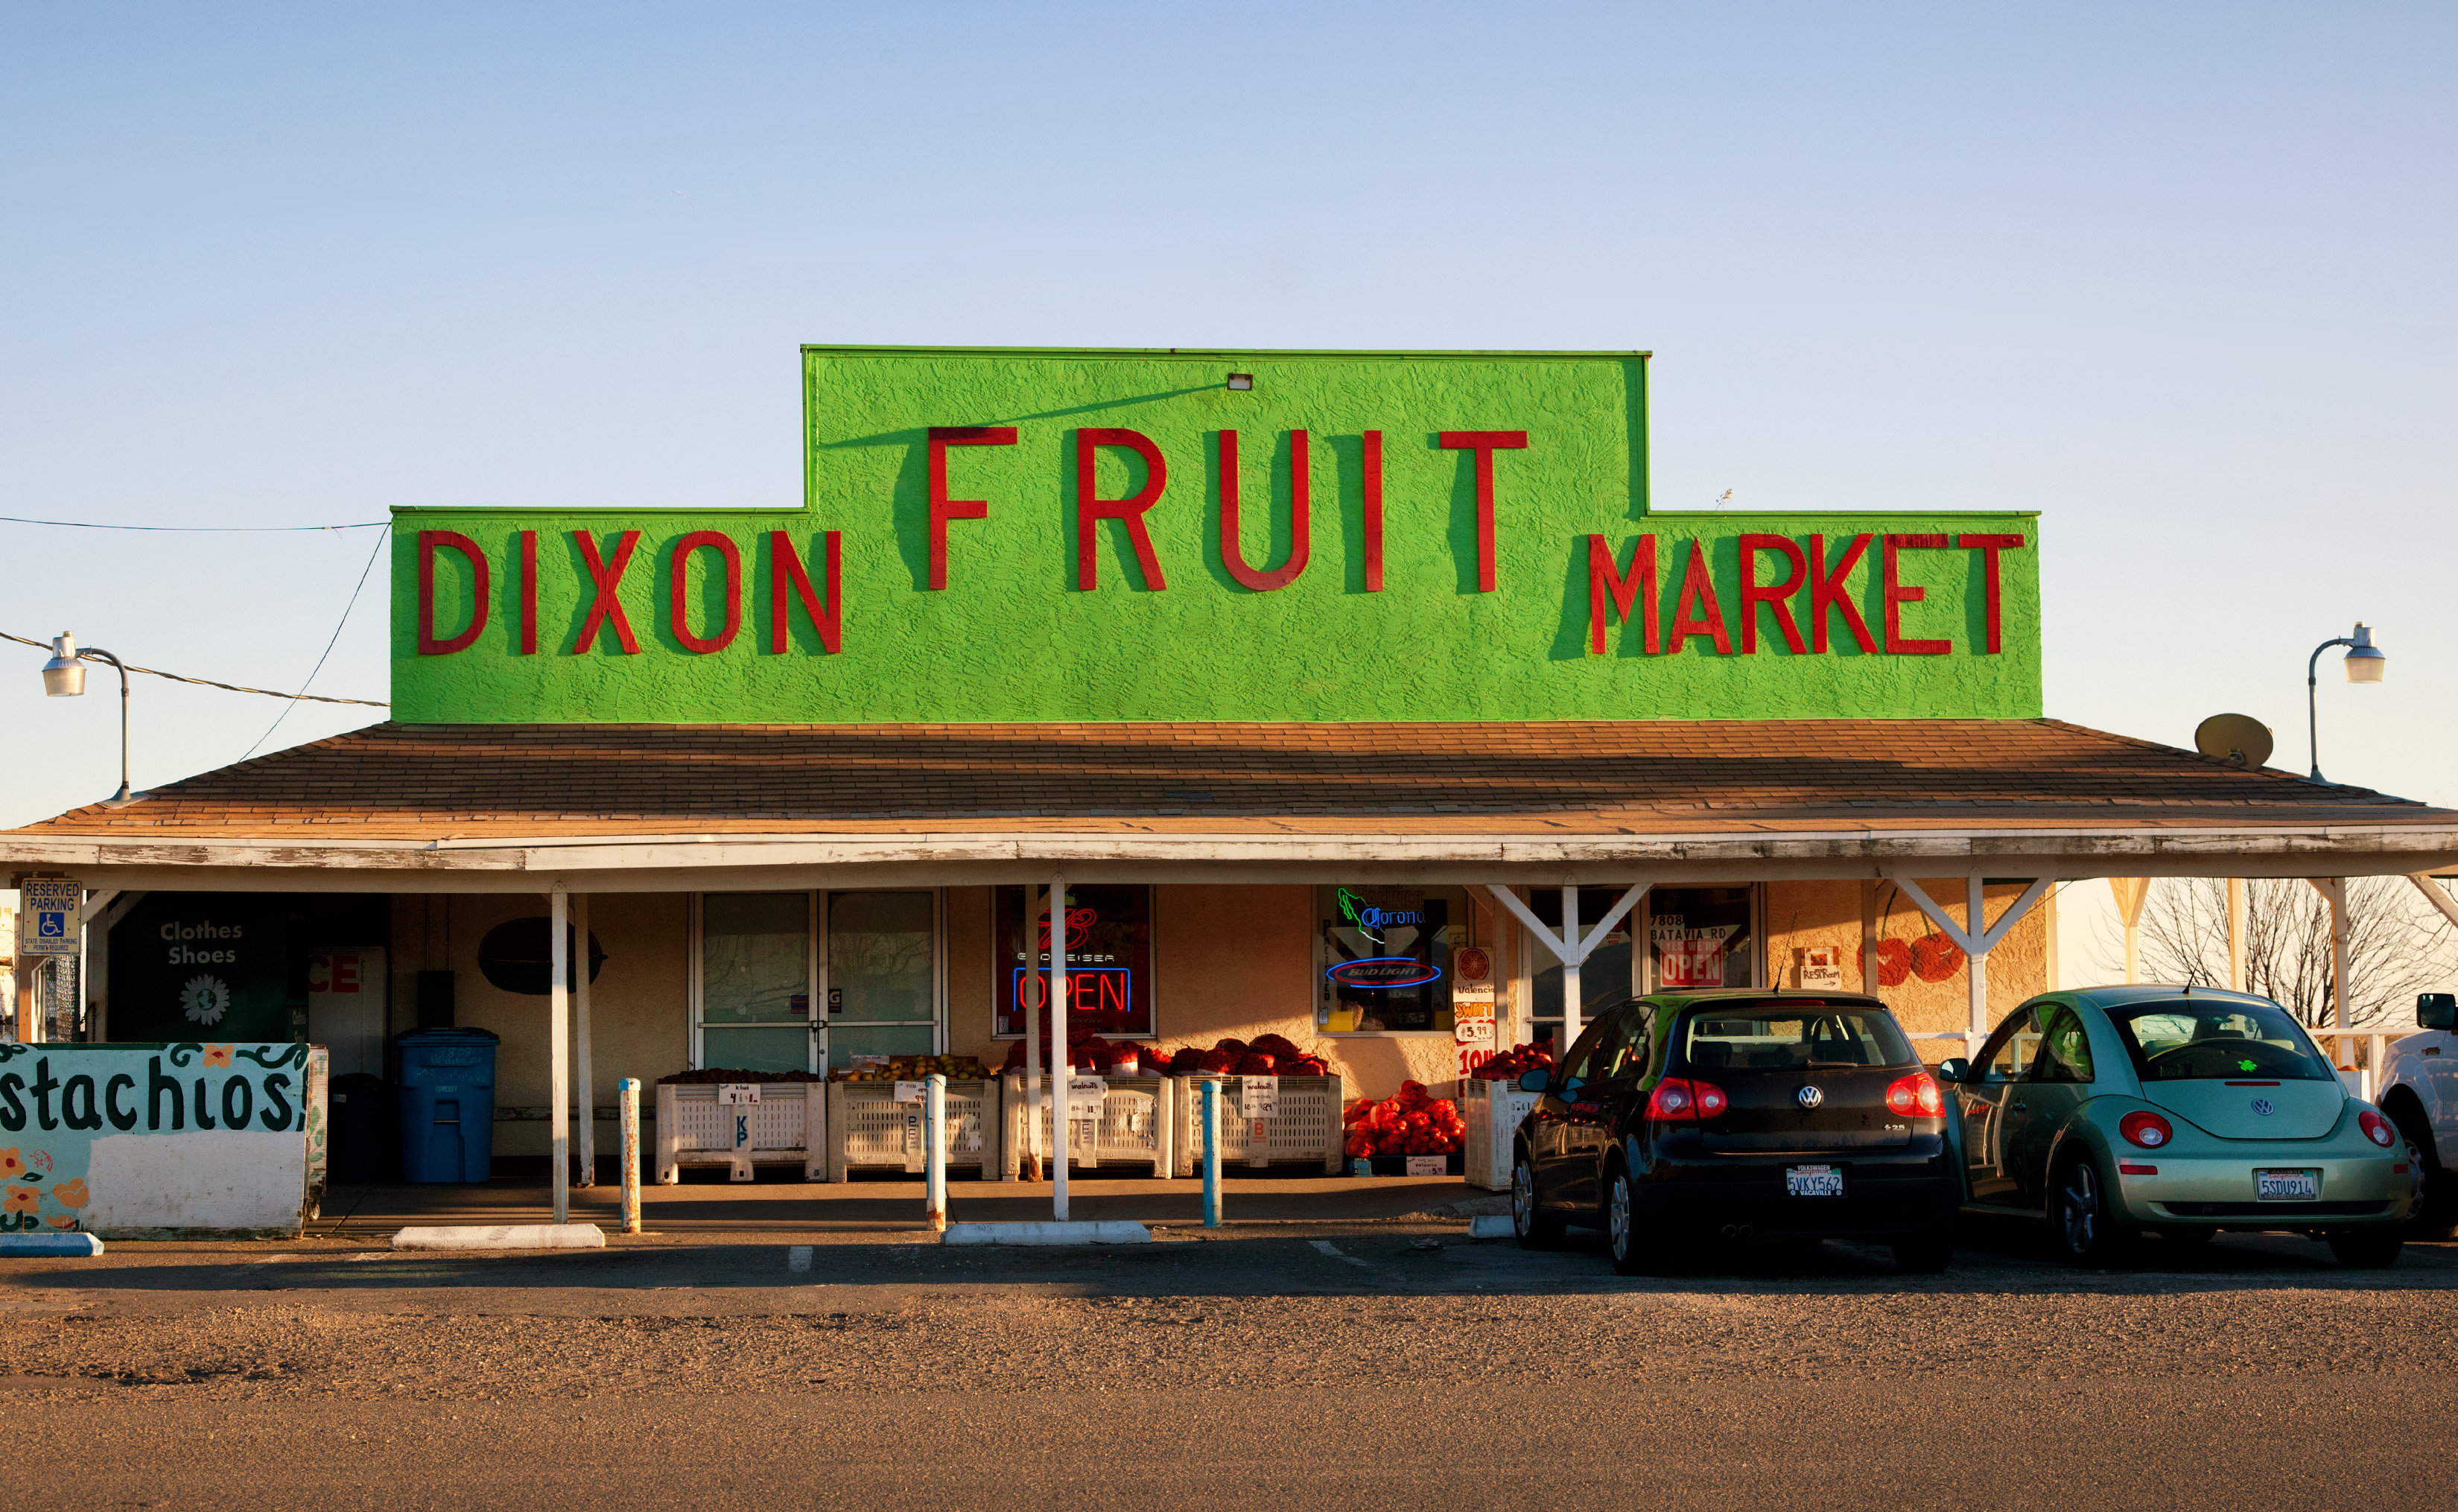
restaurant, downtown, market, agriculture, california, i80, retail, dixon